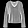
Label: Pullover